Maryborough Fire Brigade Board

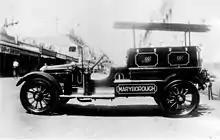
First motorised fire engine in Maryborough, Queensland ca. 1925

As cars became popular the Maryborough Fire Brigade Board decided that they should have a self-propelled fire engine. These could not be bought and had to be made from a car. In 1921 the Fire Brigade Board purchased a second-hand 1913 Alldays and Onions Touring Car. These quaint sounding vehicles were actually made in England up until 1921. It took the Fire Brigade Board two years to convert the car to a fire engine and when it was finished they painted No. 1 on it as it was Maryborough's very first self-propelled fire engine. Unfortunately when the call was received for it to attend its first fire it had to stay in the shed because it was found to have a flat tyre. No. 1 Fire Engine went on to provide long and good service for the city. The only part left of this engine is a small red painted door that is held at a museum in Childers, while Olds Engine House in North Street, Maryborough has in its display a whistle from the old steam engine that No. 1 replaced.